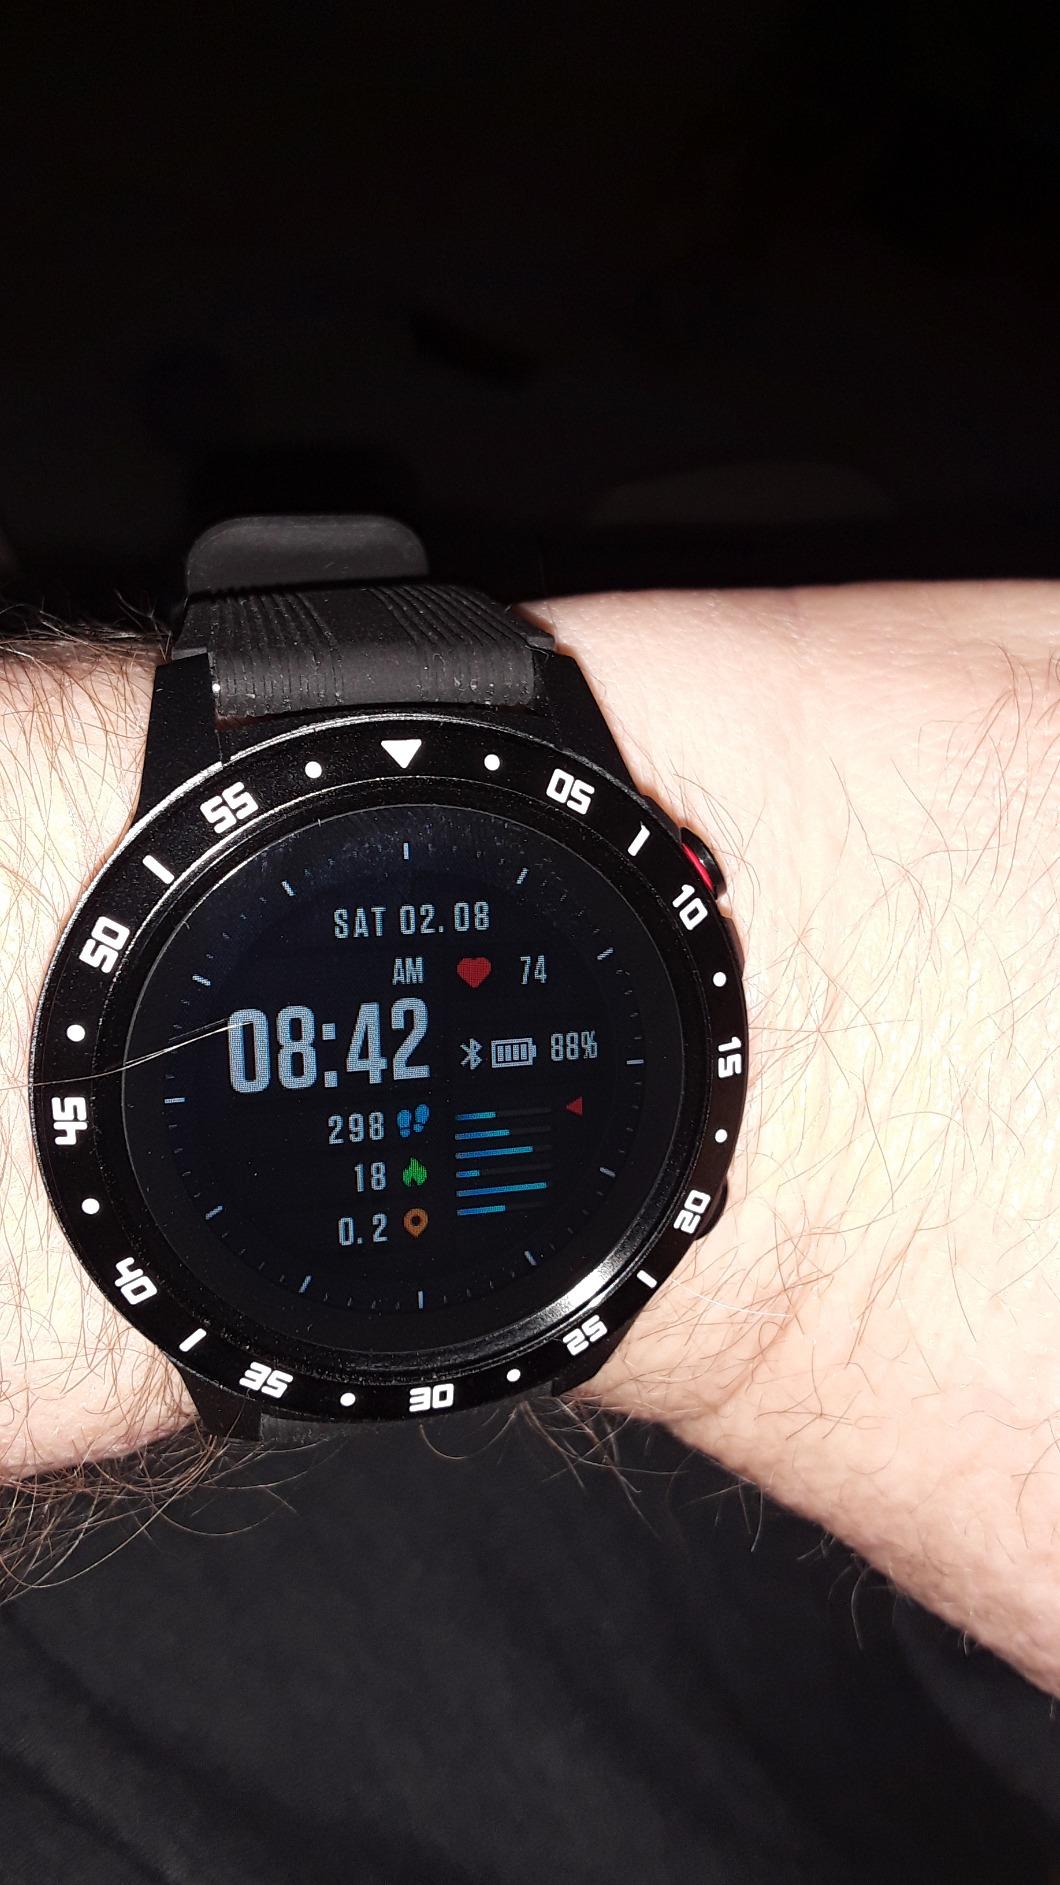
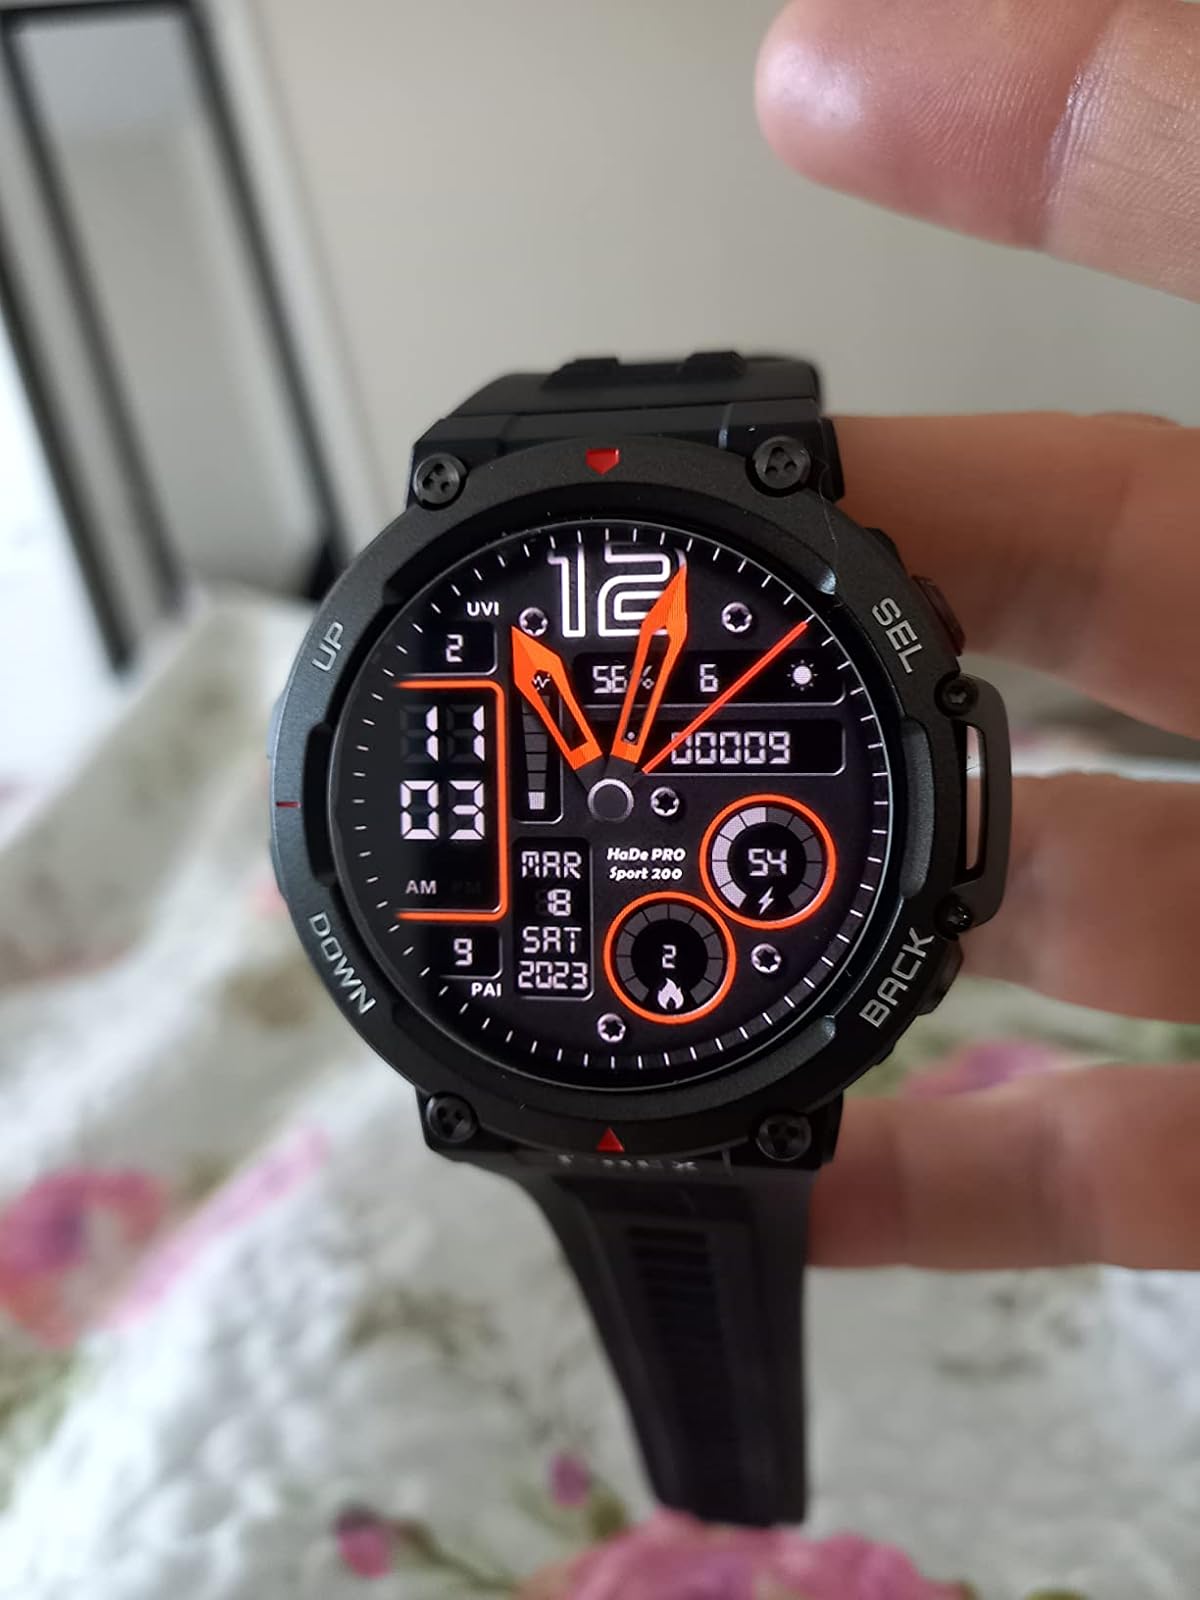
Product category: smartwatch
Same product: no